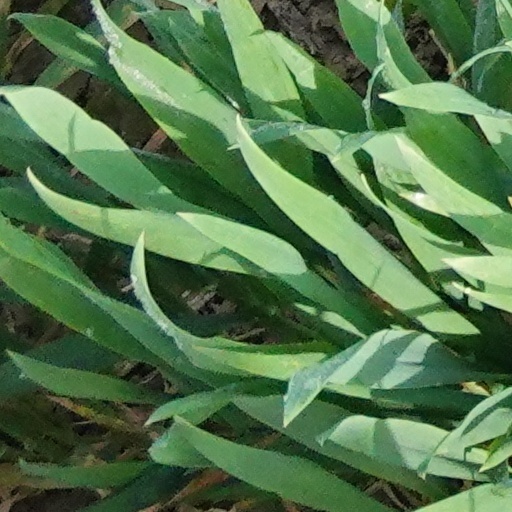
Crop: wheat